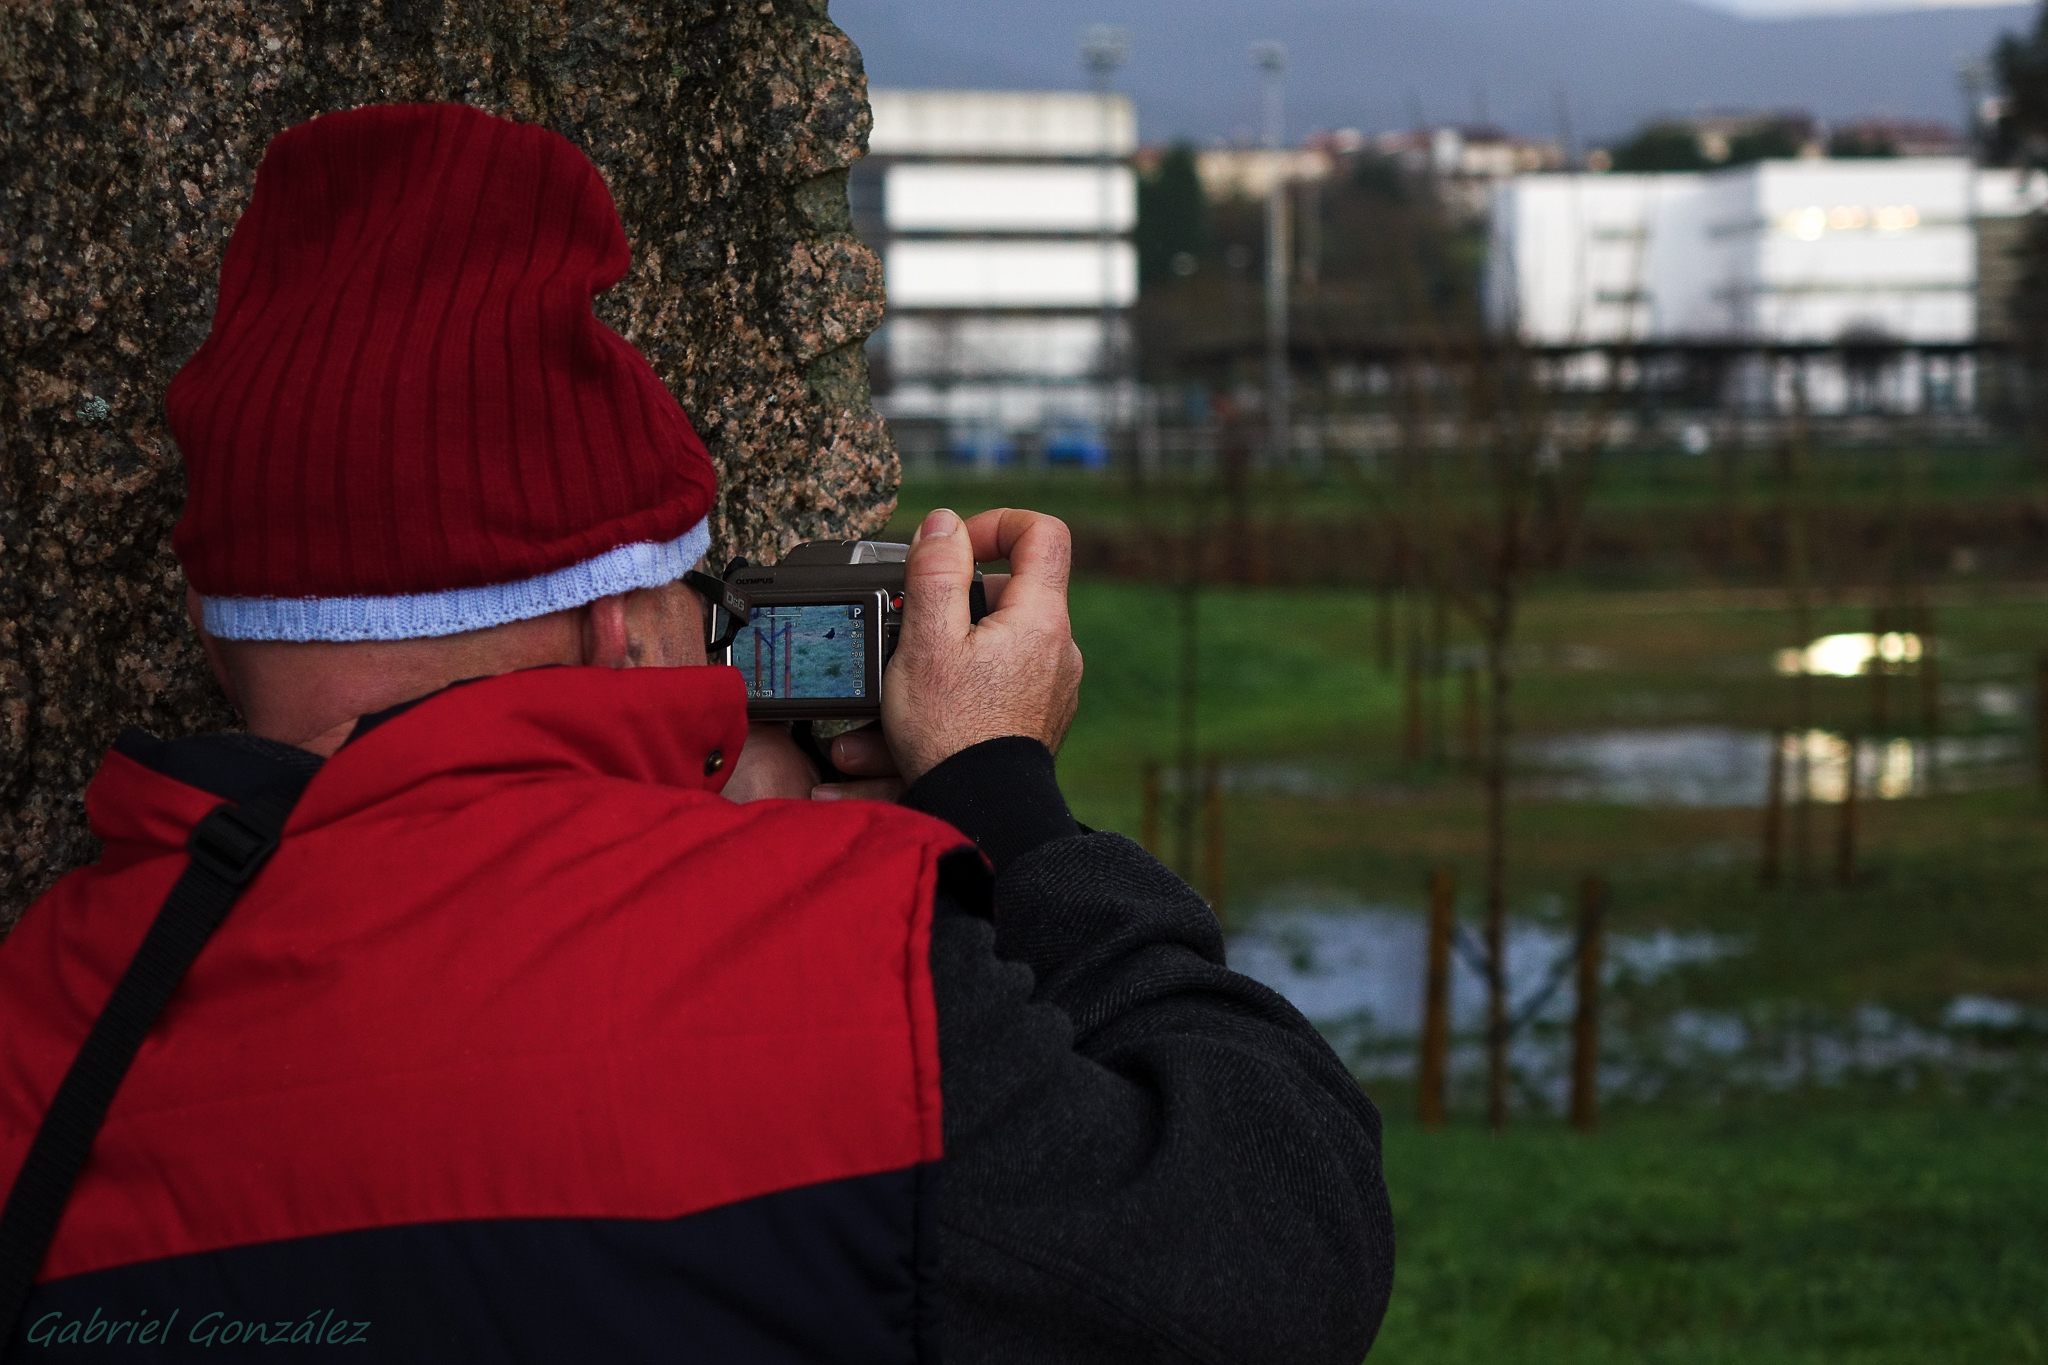
person, people, galicia, pontevedra, espana, ggl1, gaby1, xovesphoto, varios, some, sonyrx10, rx10, gphoto, xelodegalicia, interaction, gabrielcoru a, human positions